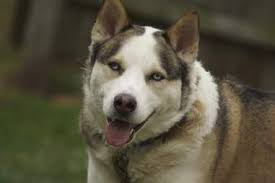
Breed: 232-n000083-Eskimo_dog